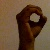
The image shows a hand gesture representing the letter 'O' in Indian Sign Language.